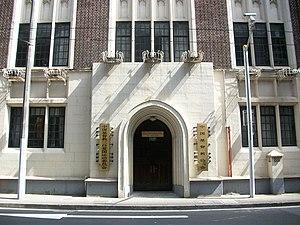
"Le Conseil chrétien de Chine a été fondé en 1980 pour être l'organisation faîtière de toutes les églises protestantes de la République populaire de Chine avec comme président l'évêque K. H. Ting. Le CCC forme depuis lors avec le Mouvement patriotique des trois autonomies une organisation connue sous le nom de lianghui, ou ""deux organisations"".